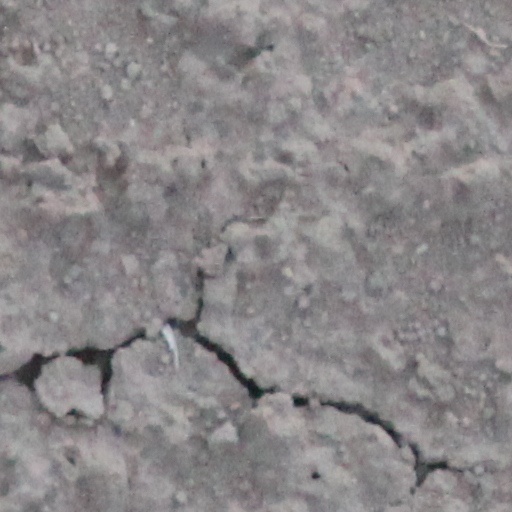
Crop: wheat